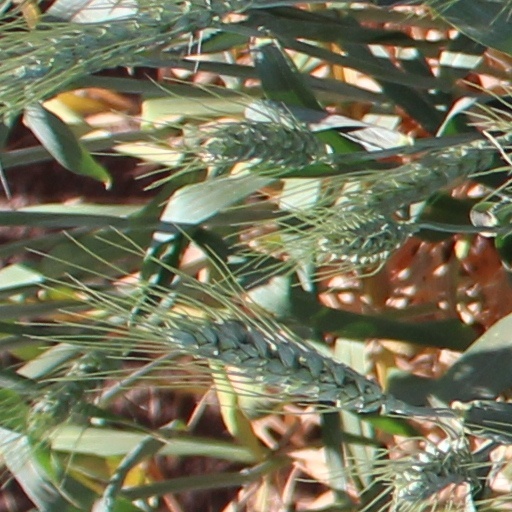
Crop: wheat